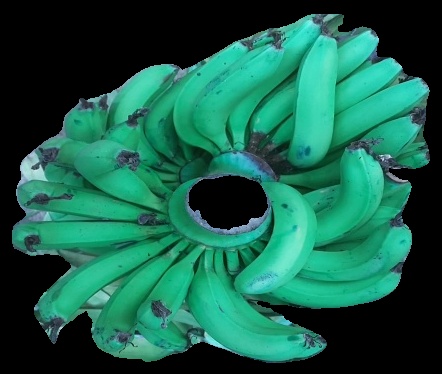
Variety: pachbale
Grade: grade3